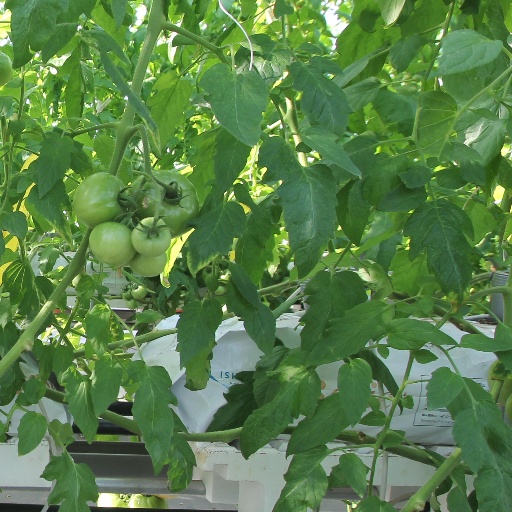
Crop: tomato